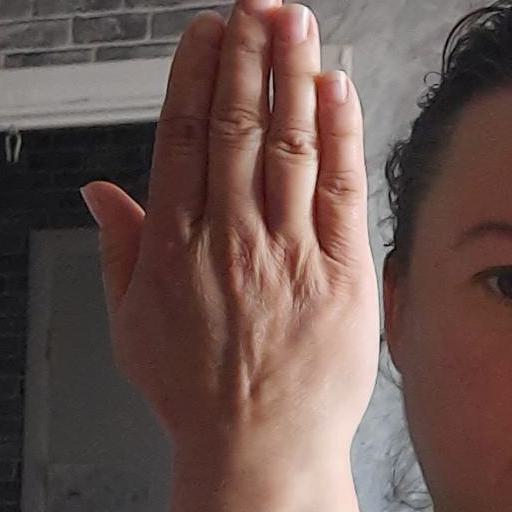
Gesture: stop_inverted